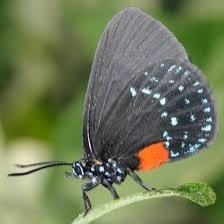
Species: ATALA
Butterfly family (ImageNet category): lycaenid_butterfly